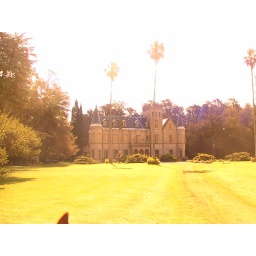
la candelaria, my horses home in argentina